Folk costume

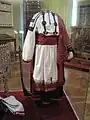
Russian festive folk dress, including a (shirt), (skirt), (apron), and (shawl)

In Oman, traditional dress includes the dishdasha, khanjar, and keffiyeh.